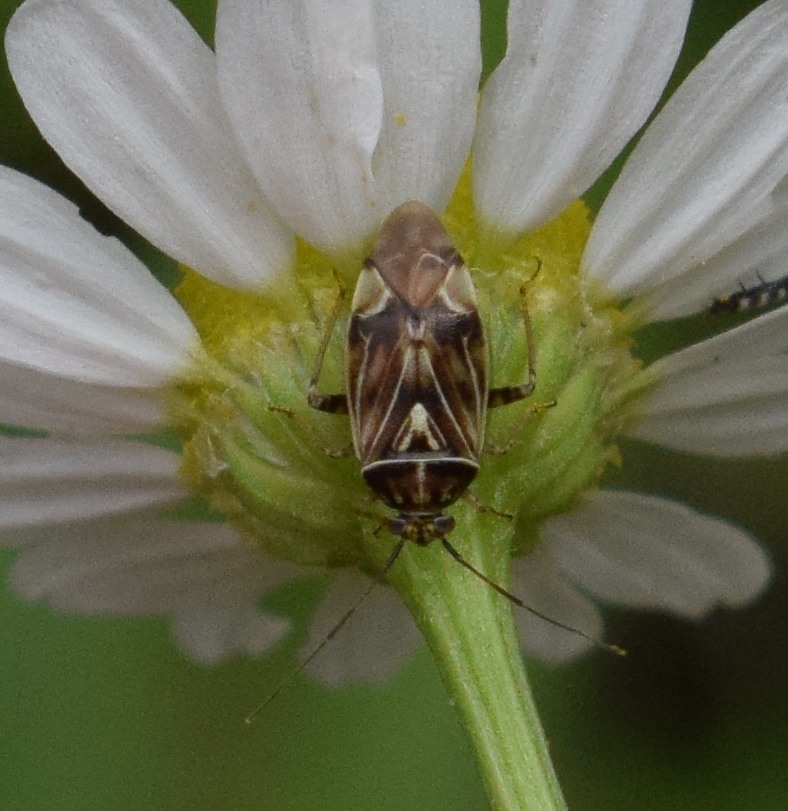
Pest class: lygus_bug